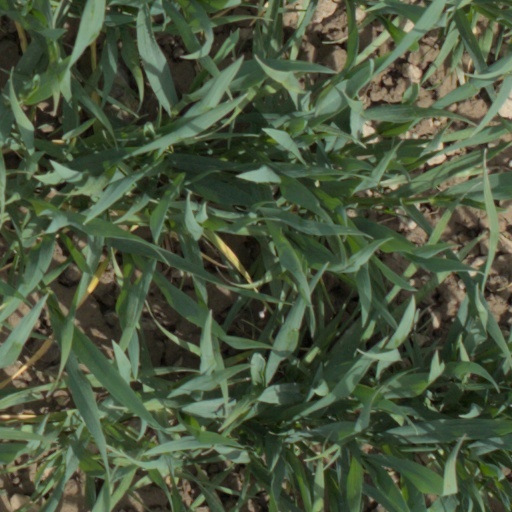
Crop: wheat